Richard Strauss

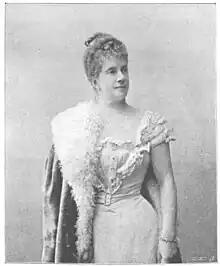
Pauline de Ahna Strauss, c. 1900

In May 1889 Strauss left his post with the Bavarian State Opera after being appointed Kapellmeister to Charles Alexander, Grand Duke of Saxe-Weimar-Eisenach in Weimar, beginning in the autumn of 1889. During the summer of 1889 he served as the assistant conductor of the Bayreuth Festival during which time he befriended Cosima Wagner who became a longterm close friend. Pauline De Ahna went with Strauss to Weimar and he later married her on 10 September 1894. She was famous for being irascible, garrulous, eccentric and outspoken, but to all appearances the marriage was essentially happy, and she was a great source of inspiration to him. Throughout his life, from his earliest songs to the final "Four Last Songs" of 1948, he preferred the soprano voice to all others, and all his operas contain important soprano roles. In Weimar she created the role of Freihild in Strauss's first opera, "Guntram", in 1894. The opera was received with mixed reviews in Weimar, but its later production in Munich was met with scorn and was Strauss's first major failure.